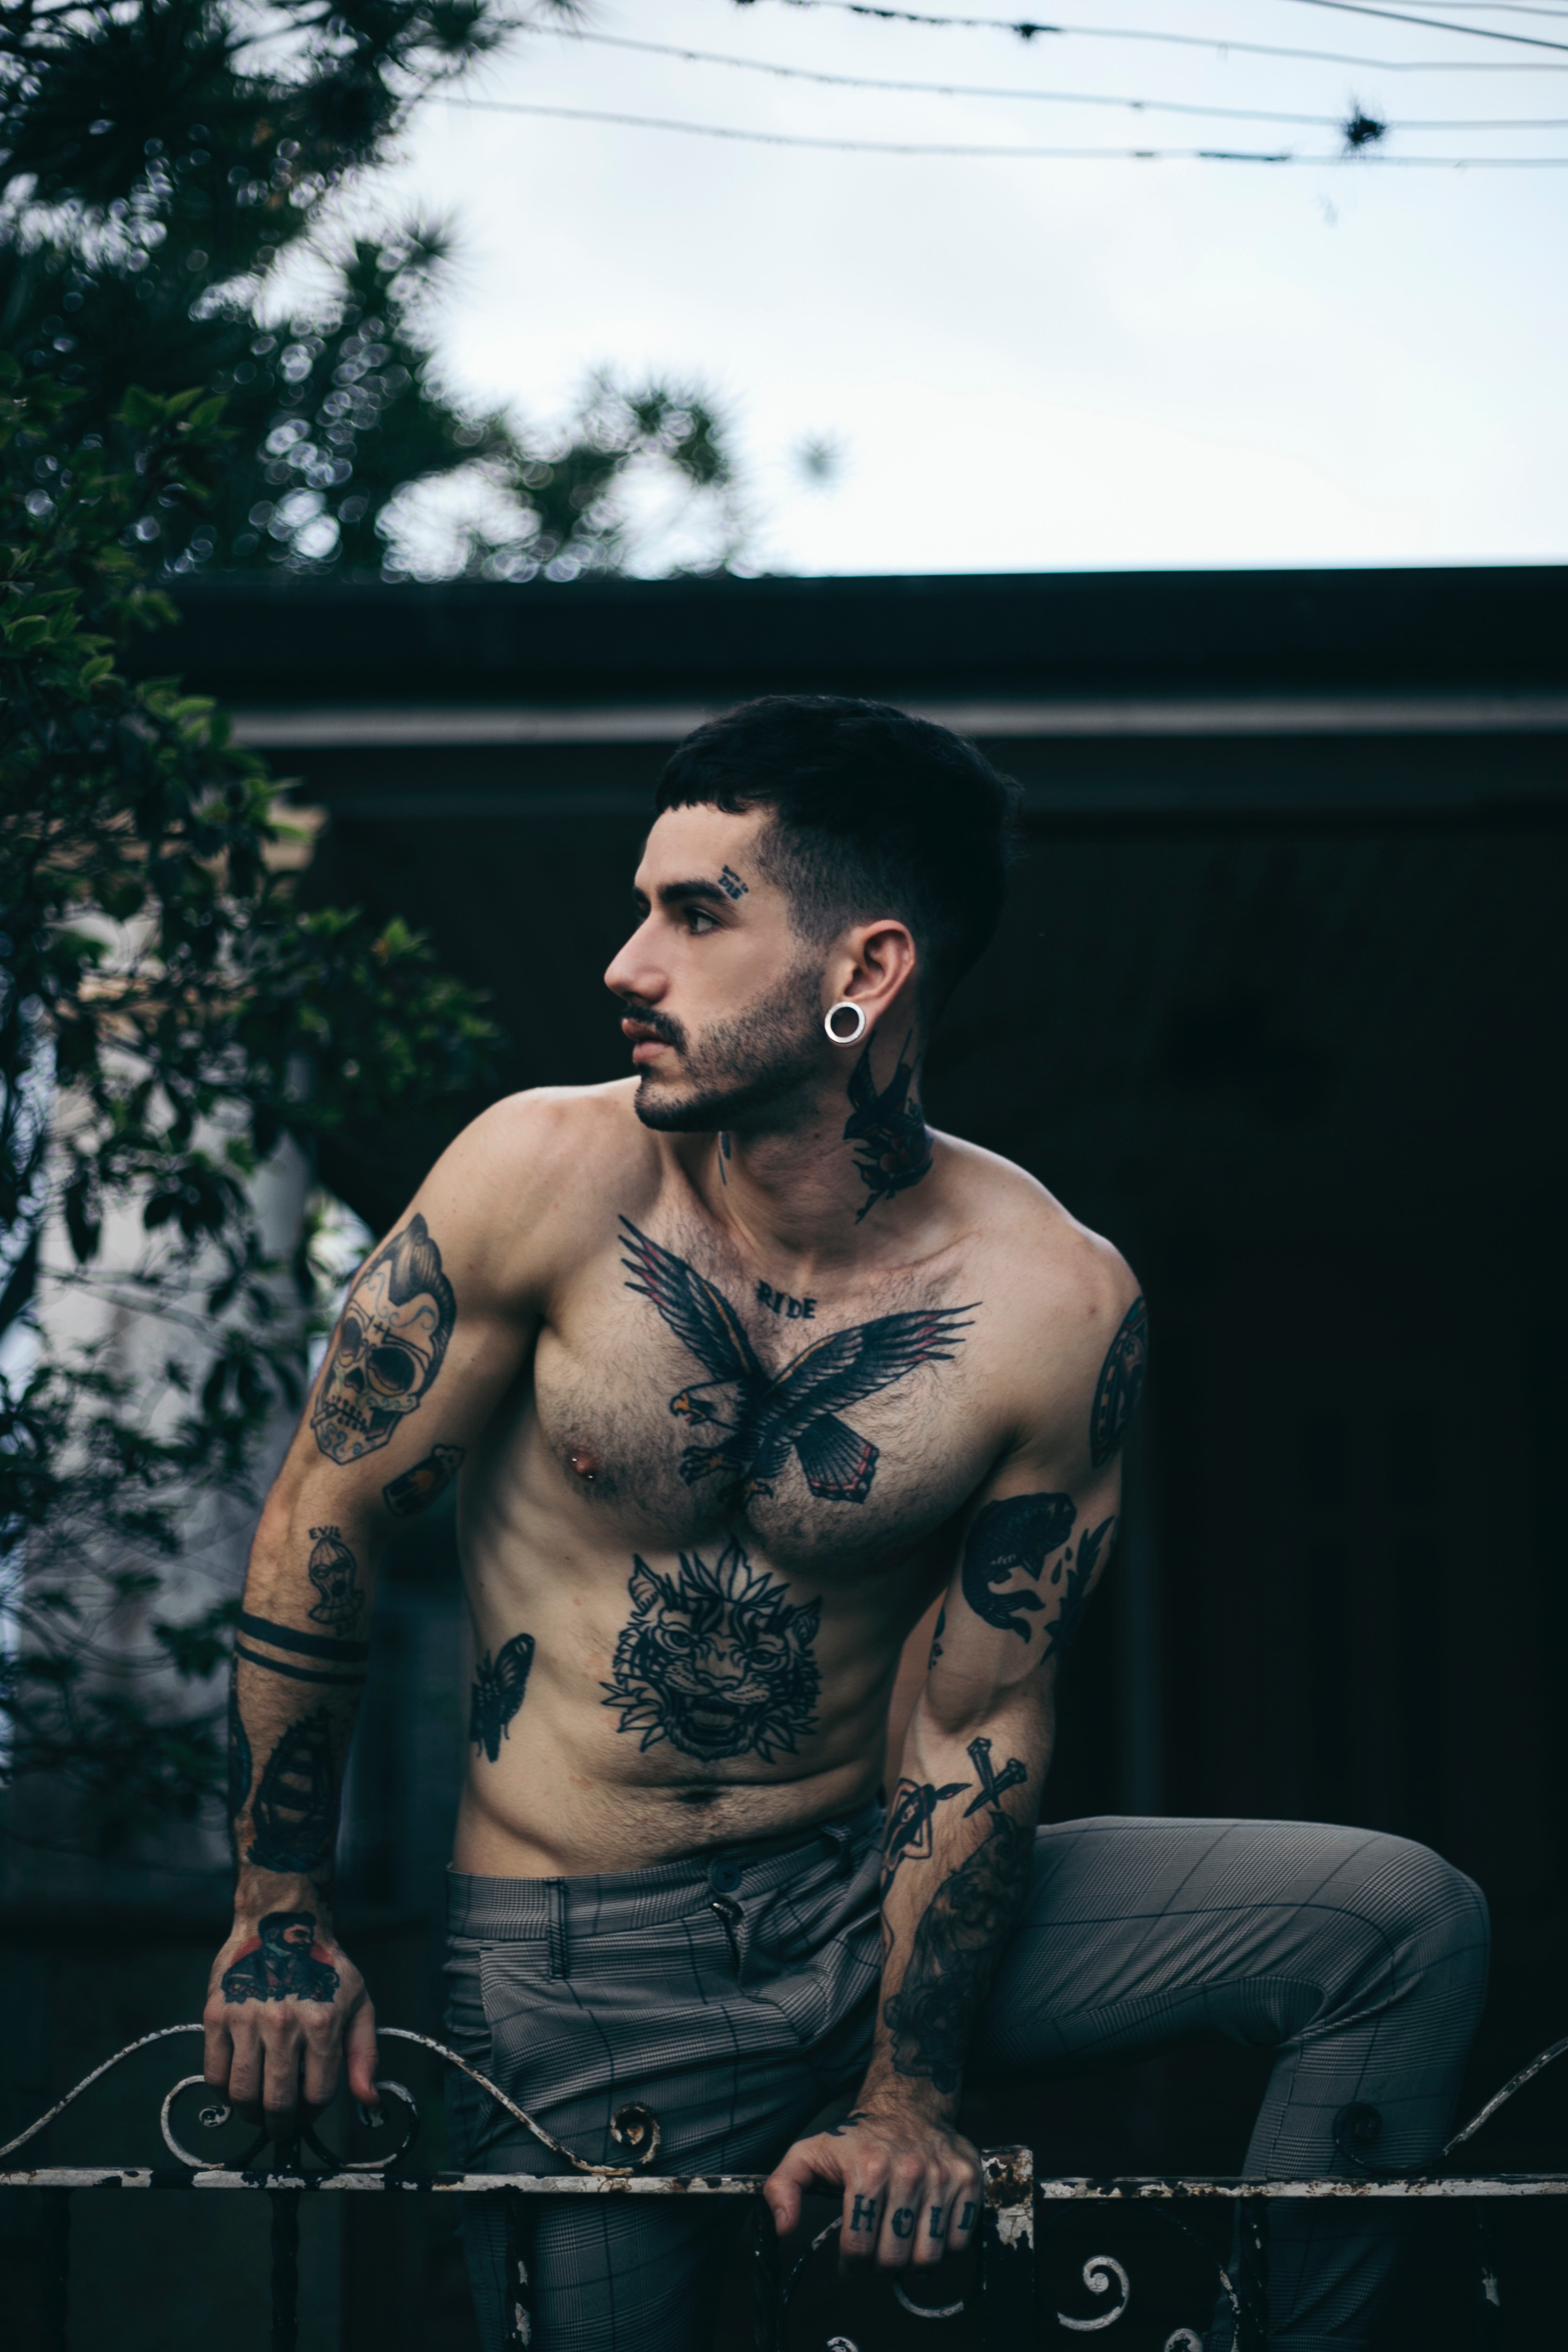
Barechested, tattoo, muscle, cool, chest, facial hair, arm, fashion, beard, model, human, abdomen, human body, trunk, flesh, photography, black hair, flash photography, neck, photo shoot